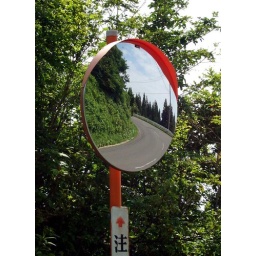
i always loved taking this turn and seing the blue sky over the trees in the mirror